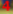
Number: 4